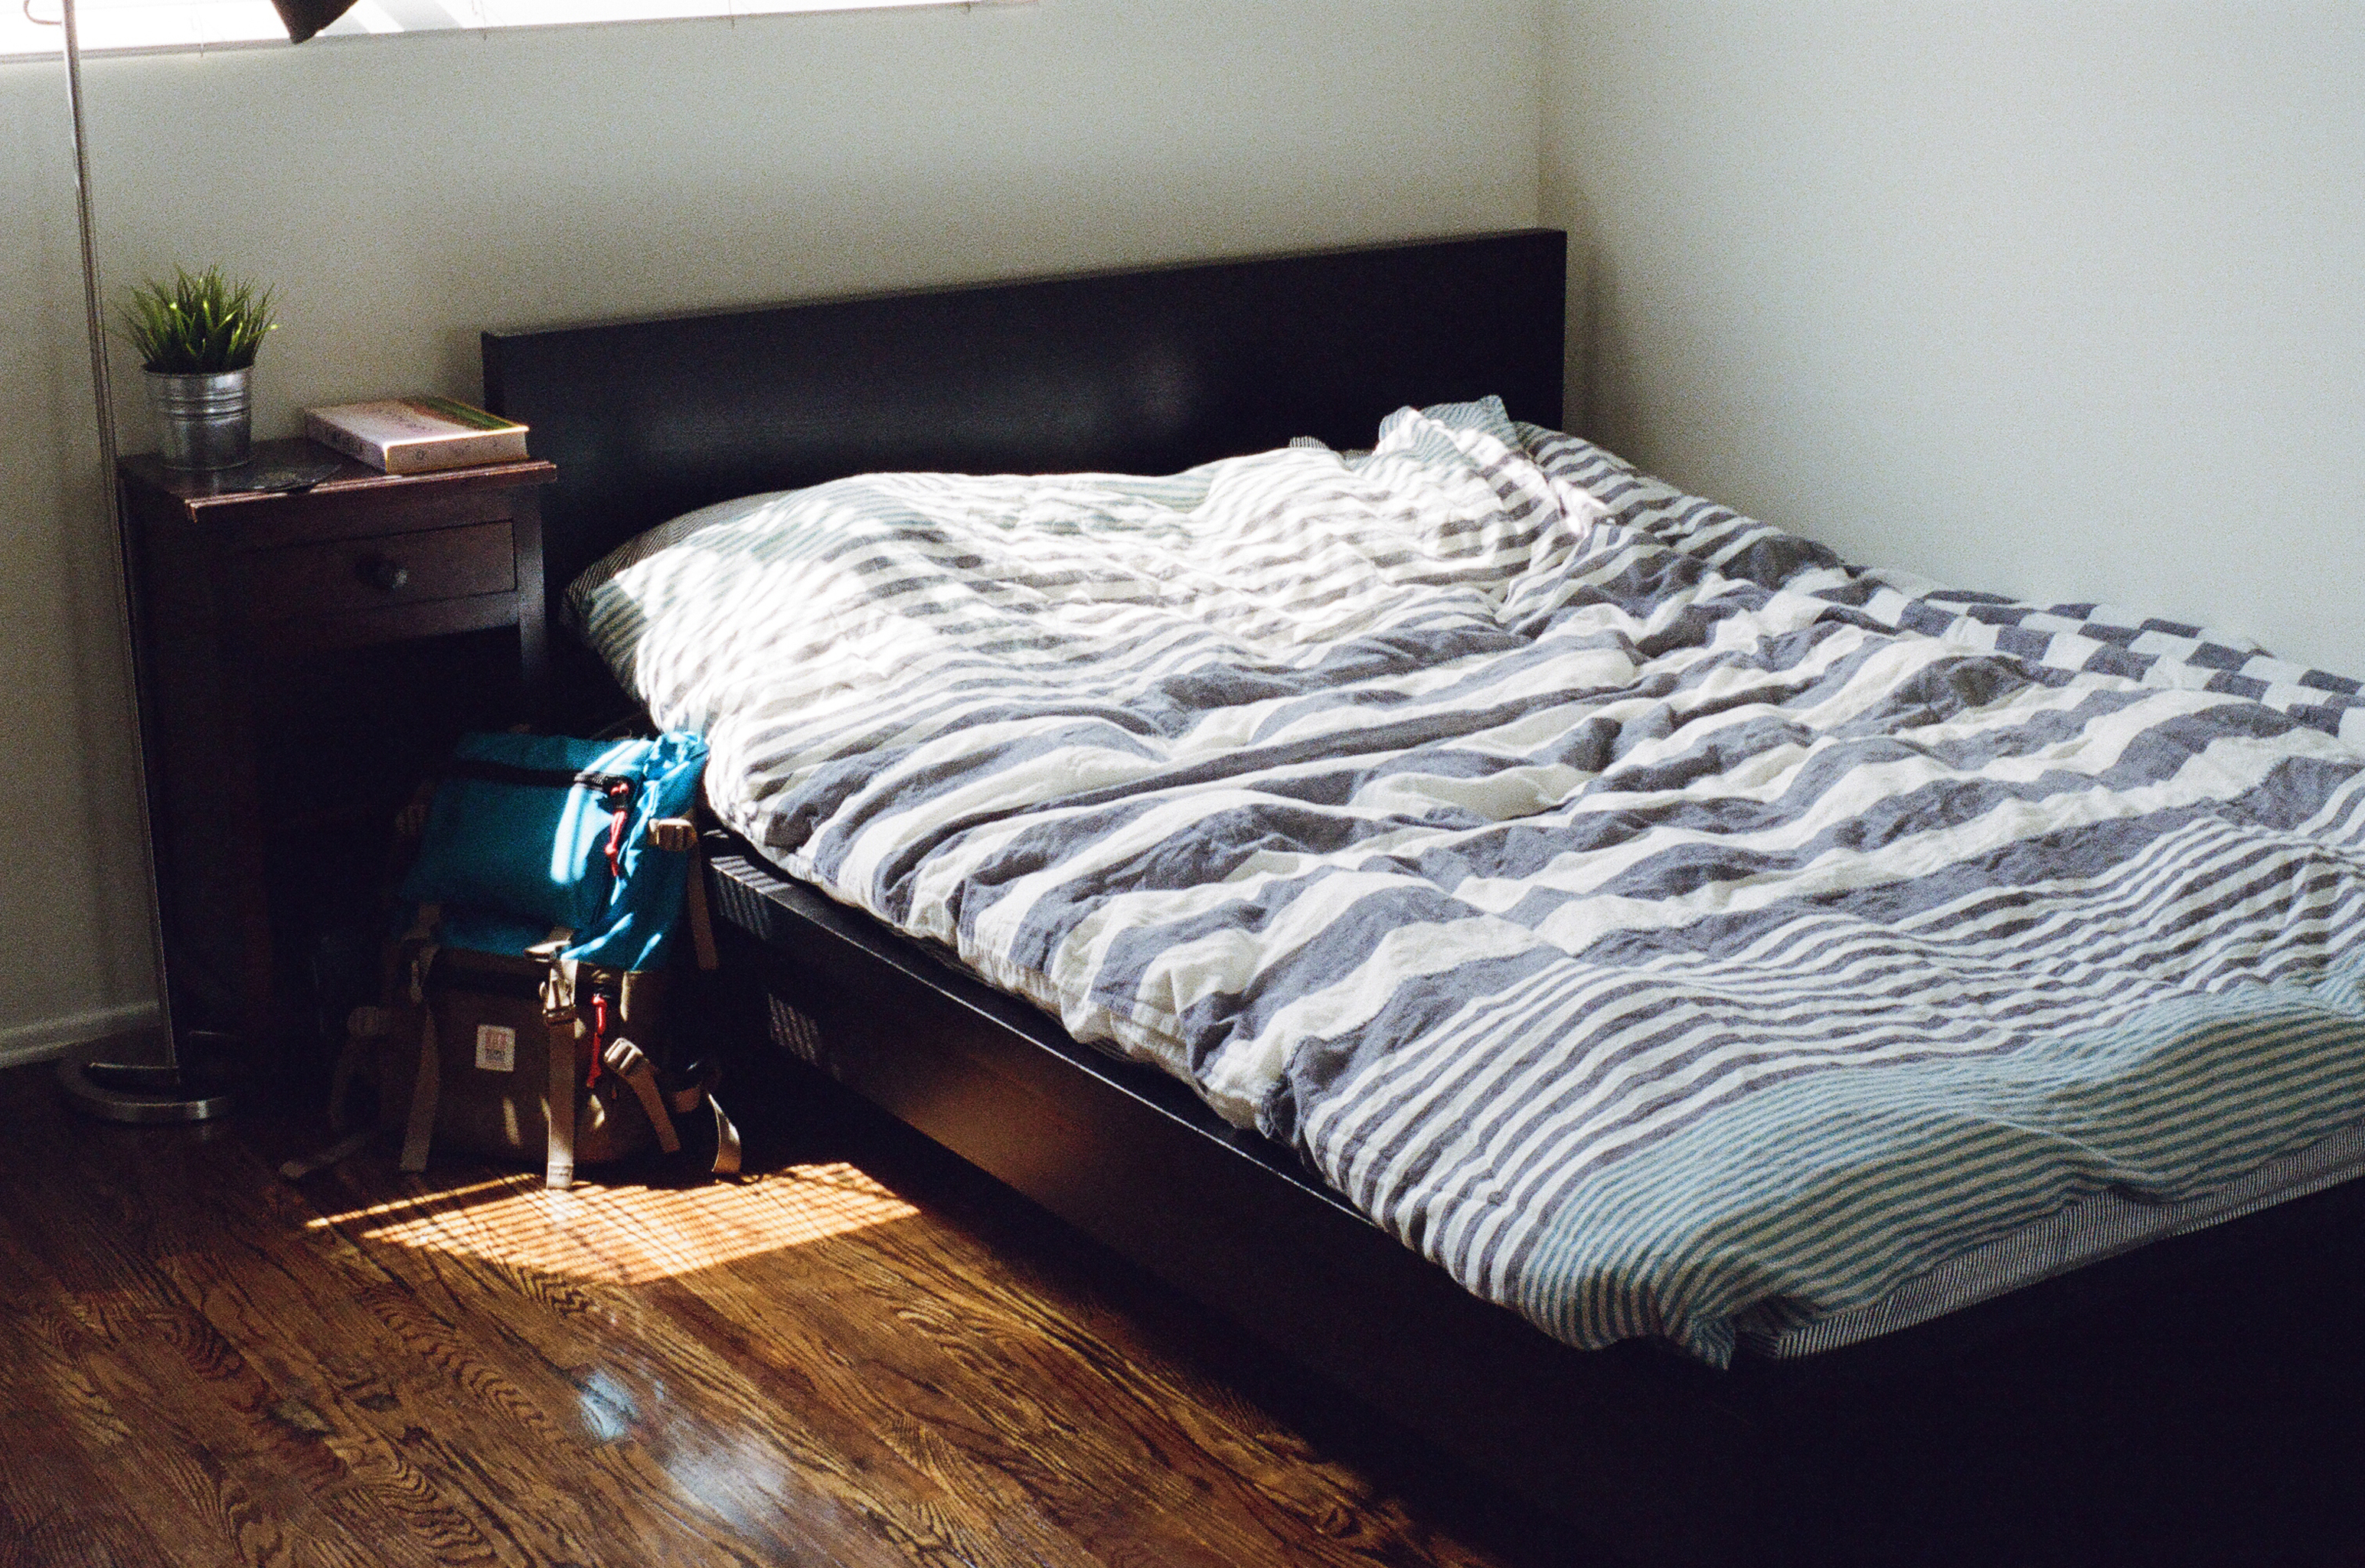
floor, property, furniture, room, bedroom, bed, bed sheet, bed frame